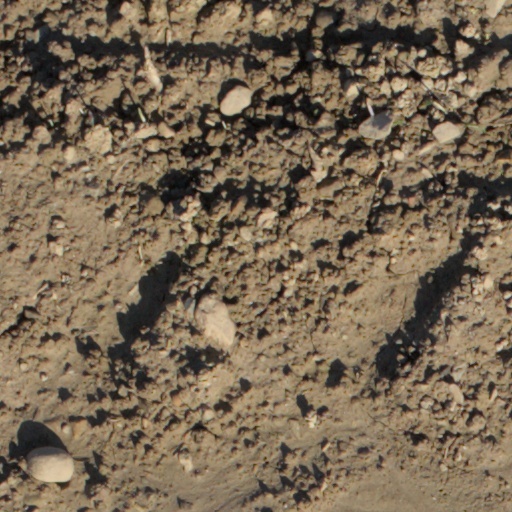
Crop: wheat